Veral (river)

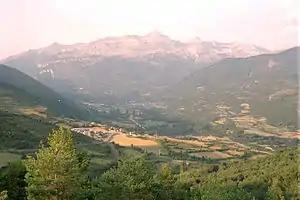
Valley of the Aragón, through which the Veral river flows.

The Veral river is a tributary of the Aragon in the province of Huesca (Spain), which flows into the town of Berdún and after passing through Ansó.